Nigel Williams-Goss

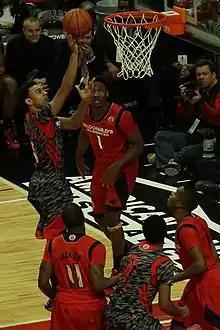

Nigel Williams-Goss played high school basketball at Findlay Prep in Henderson, Nevada and was the program's first 4-year player and helped lead the team to a 124–8 record, including winning the High School National Championship in 2010 and 2012. He maintained a 4.0 GPA throughout his time in high school, while attending classes at Henderson International School.